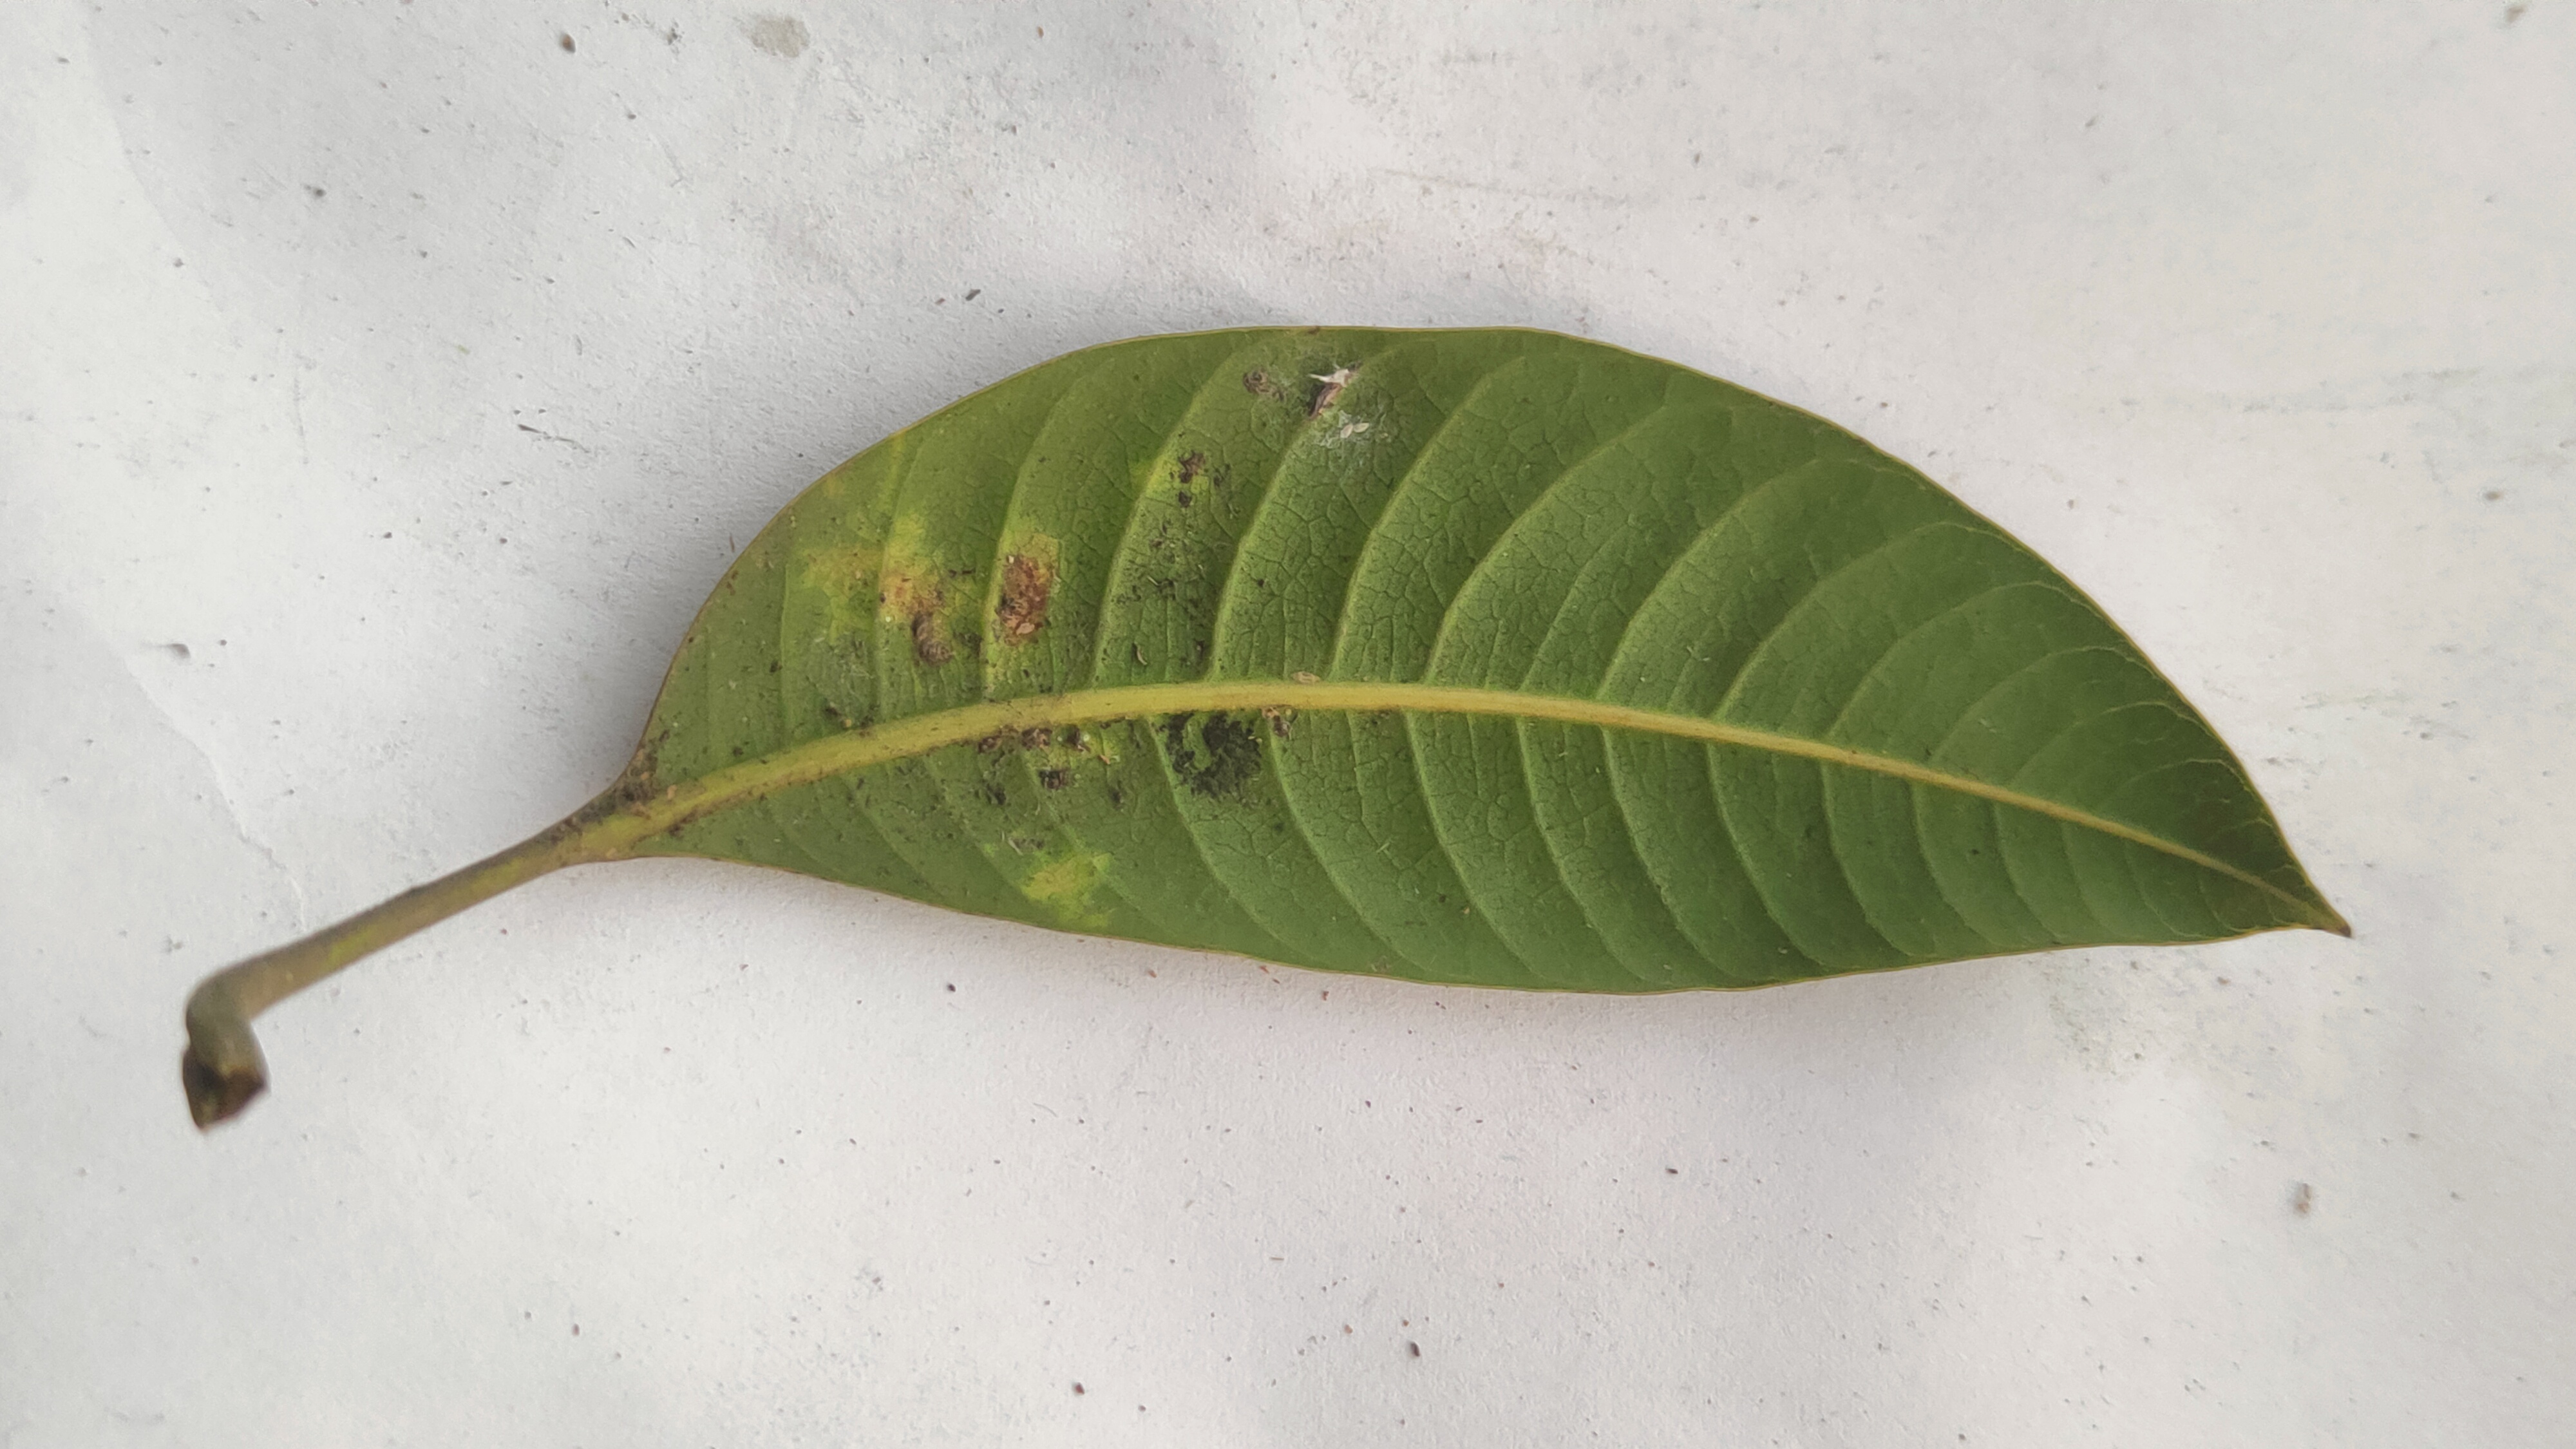
Leaf variety: Mango